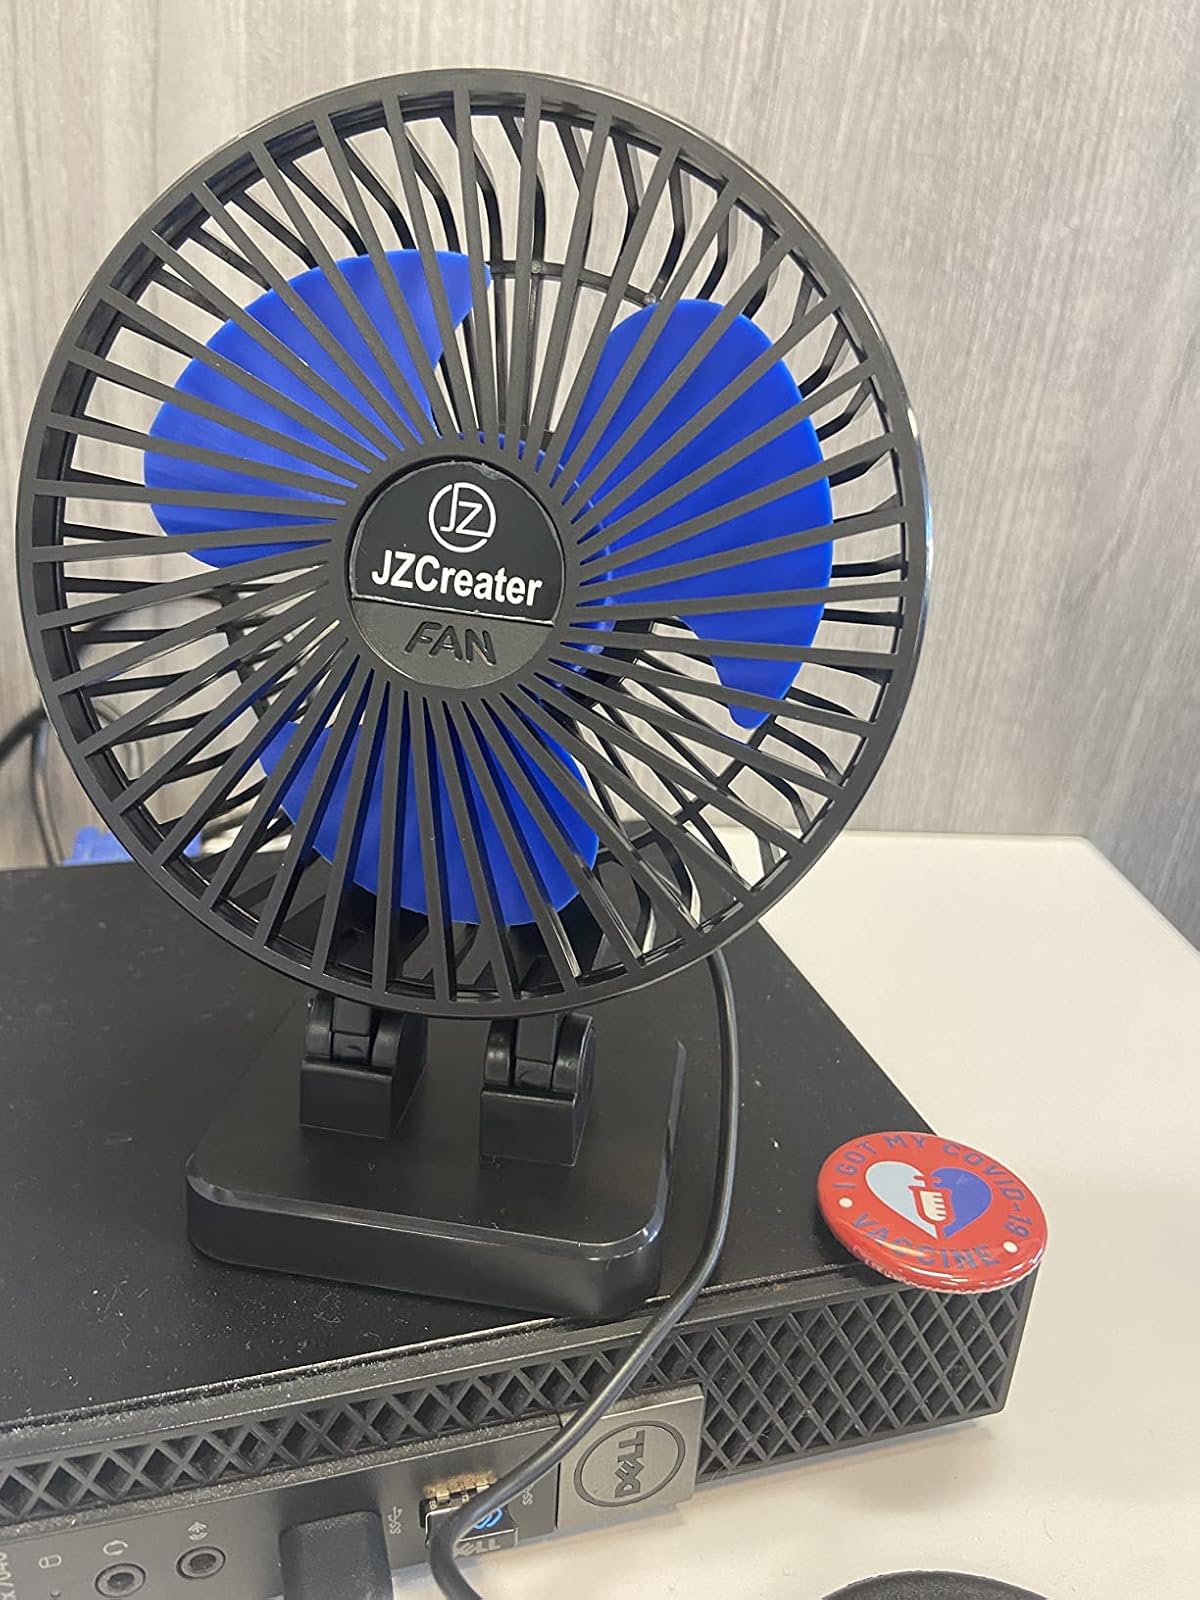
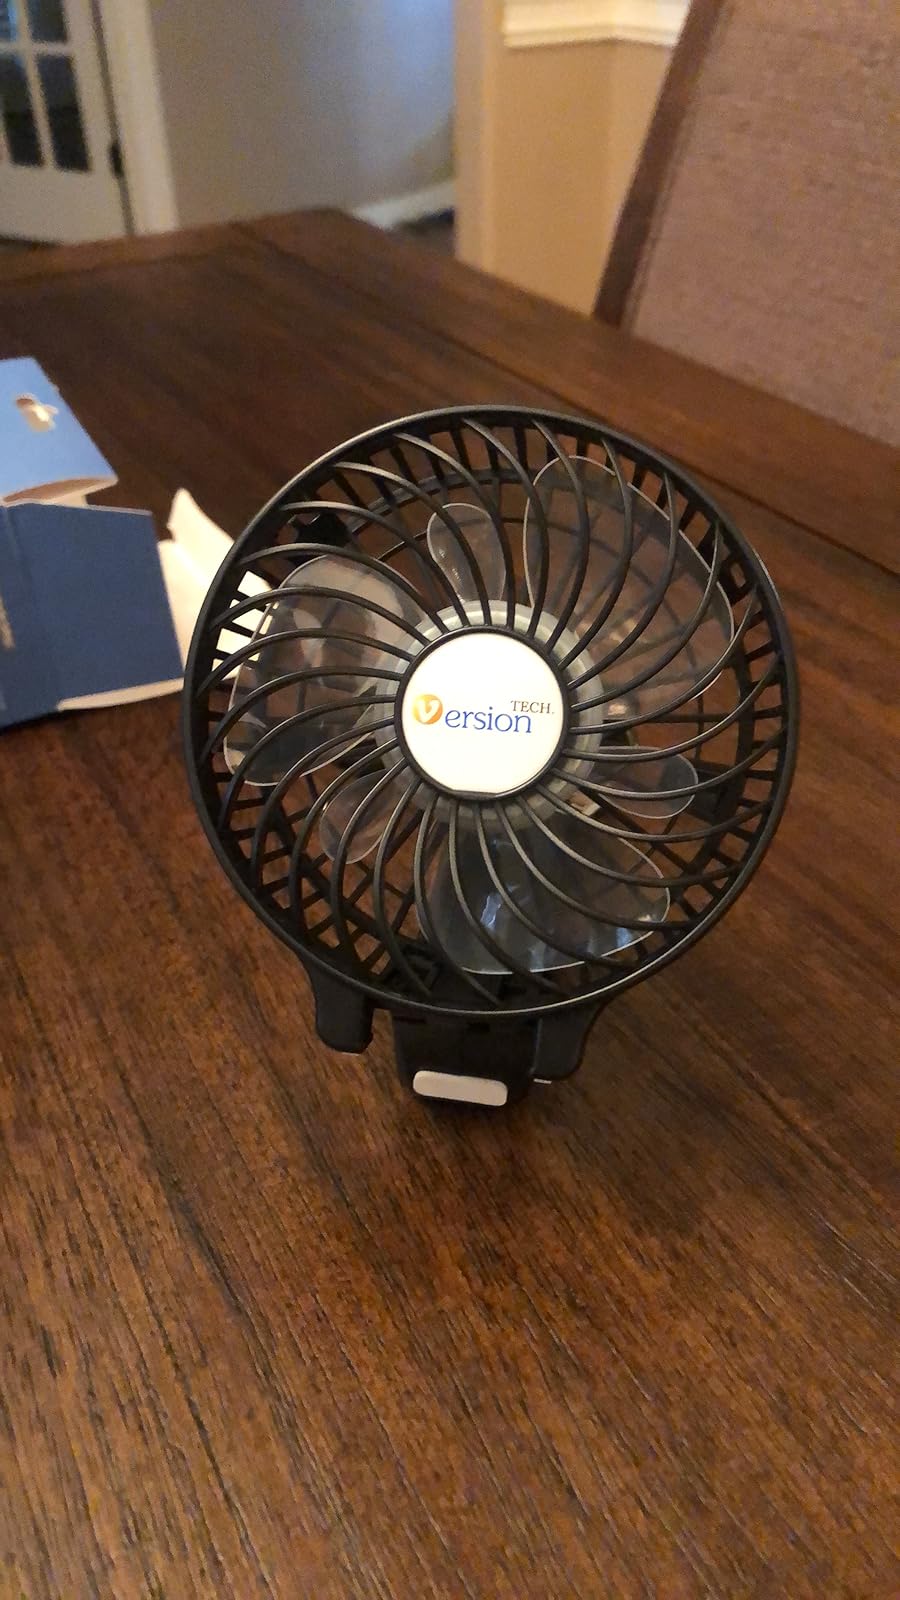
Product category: fan
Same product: no